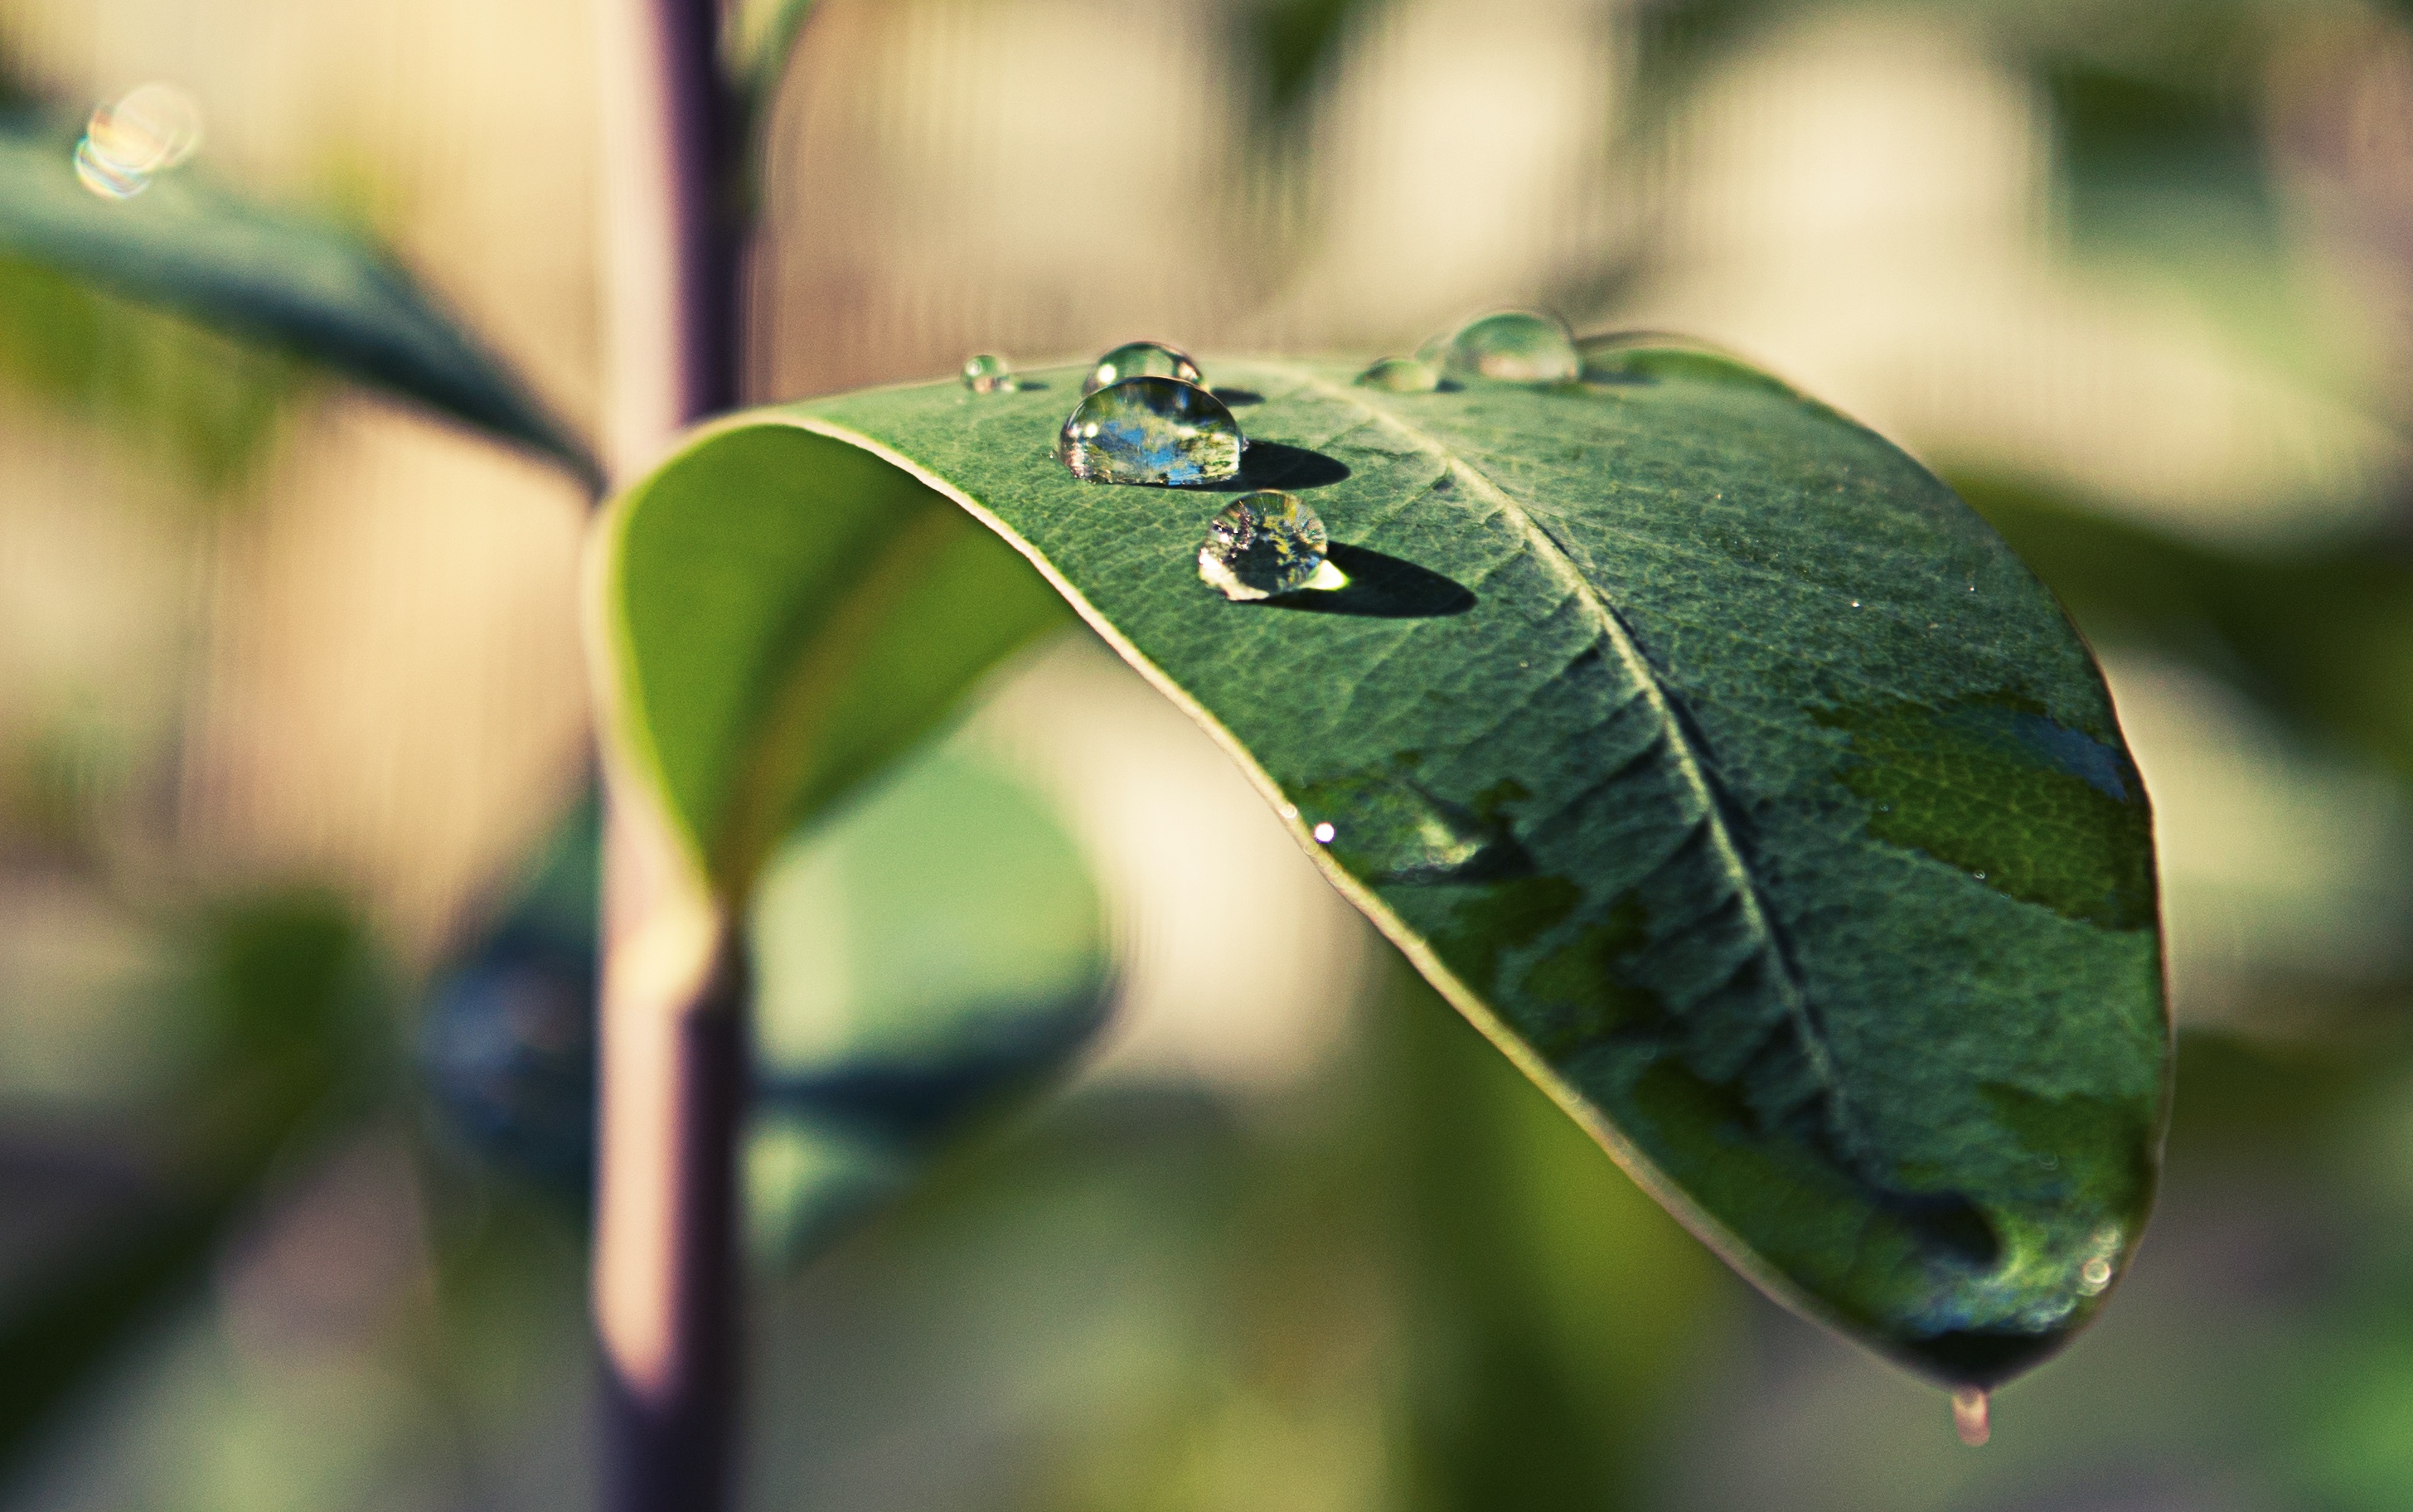
nature, grass, branch, photography, leaf, flower, wildlife, green, insect, botany, flora, fauna, invertebrate, close up, macro photography, plant stem, moths and butterflies